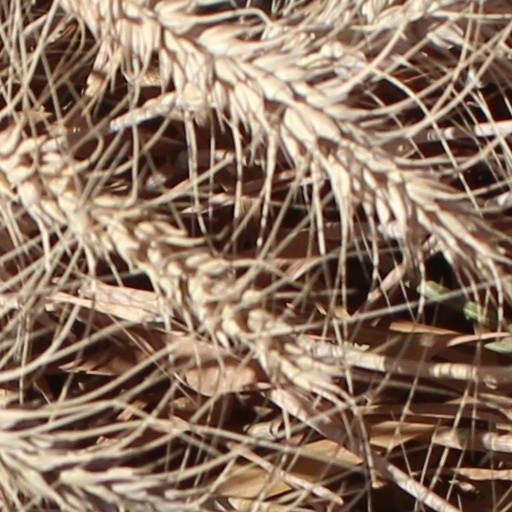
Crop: wheat